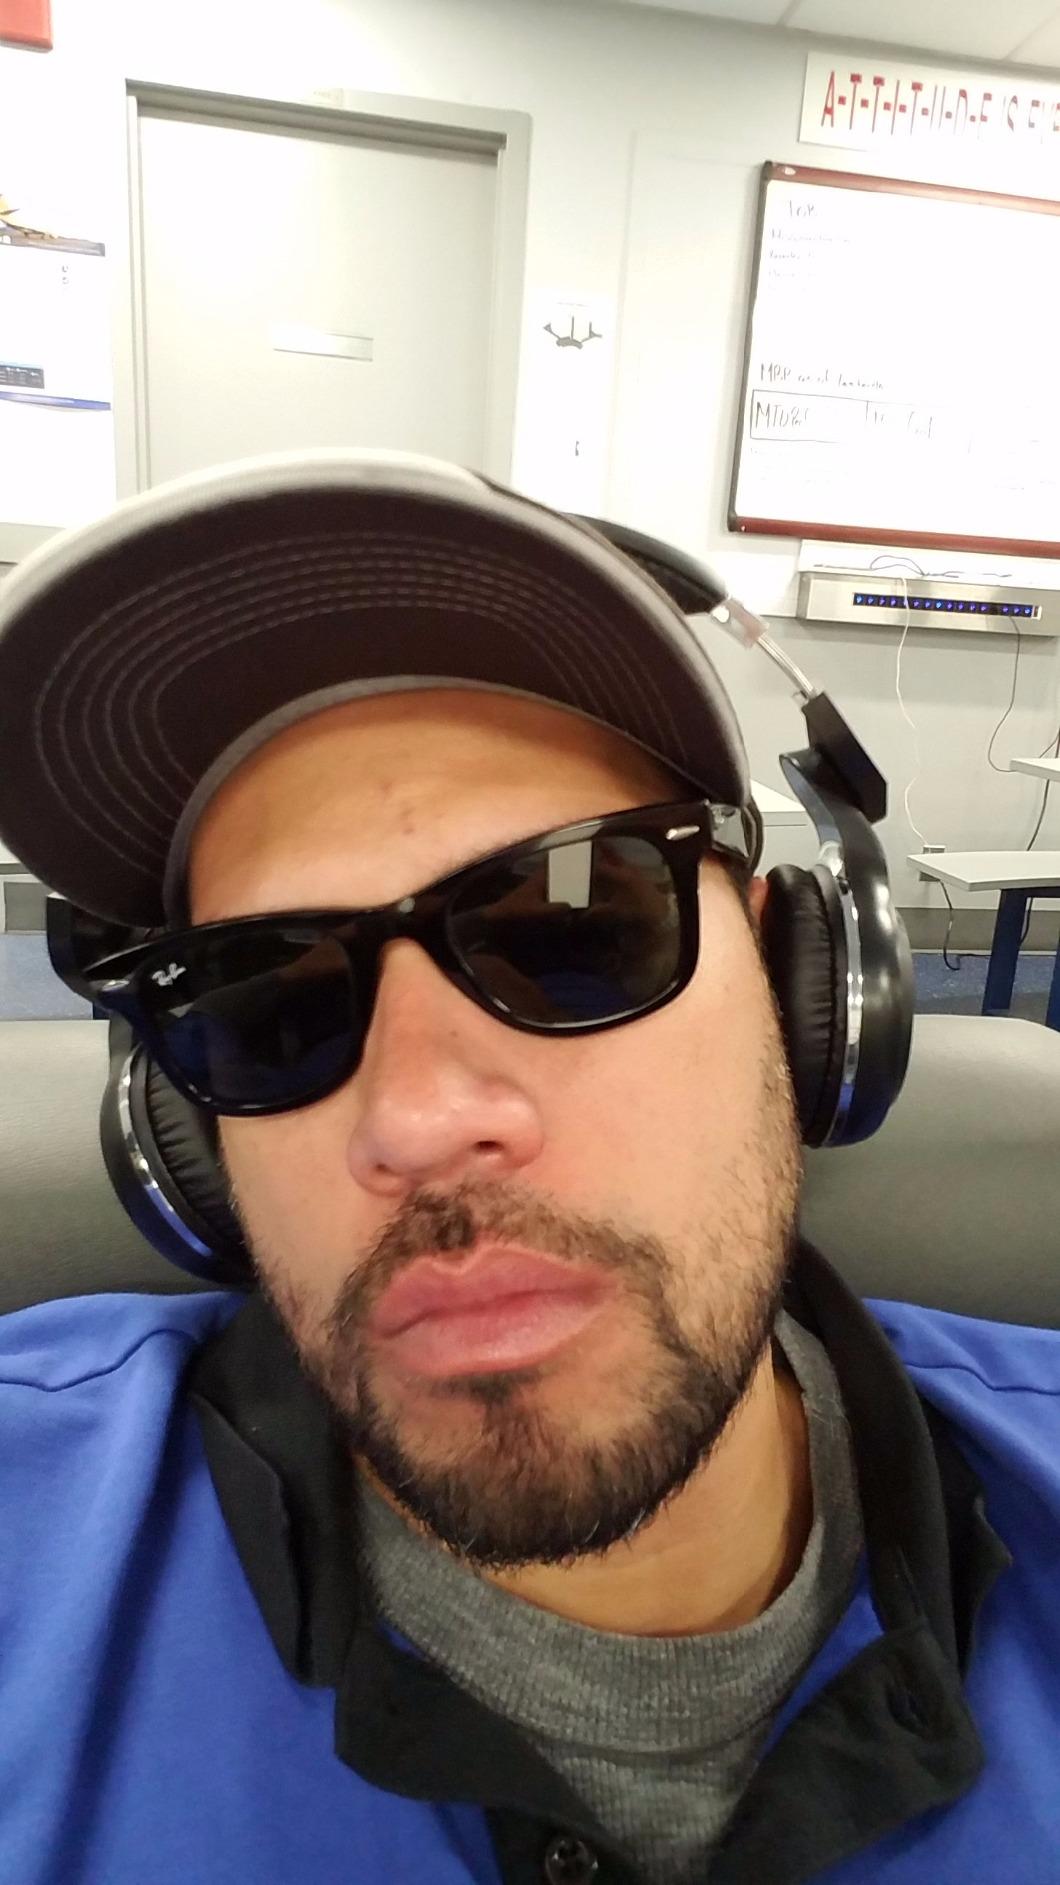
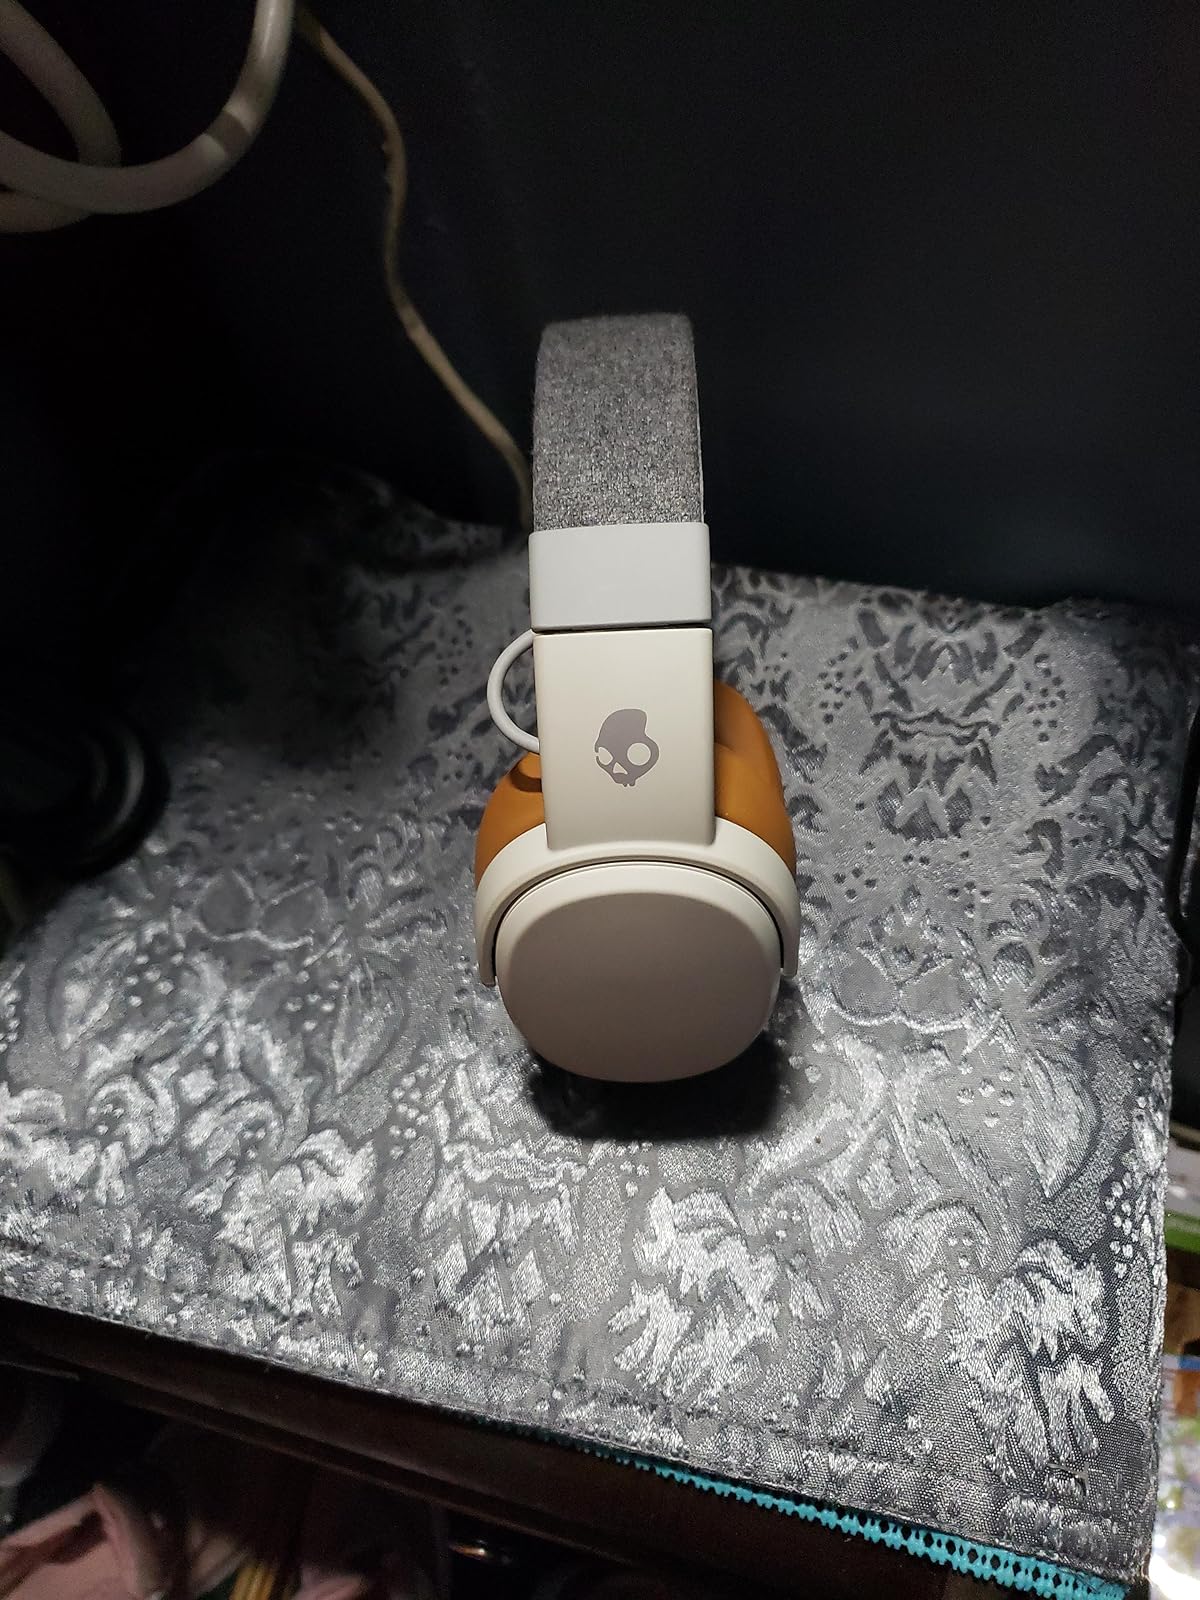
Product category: headphones
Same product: no